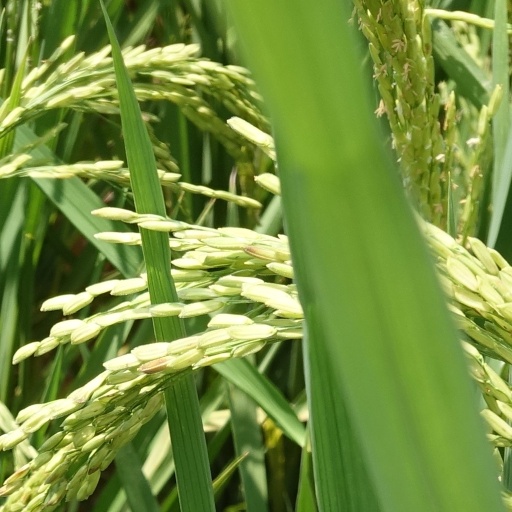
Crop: rice